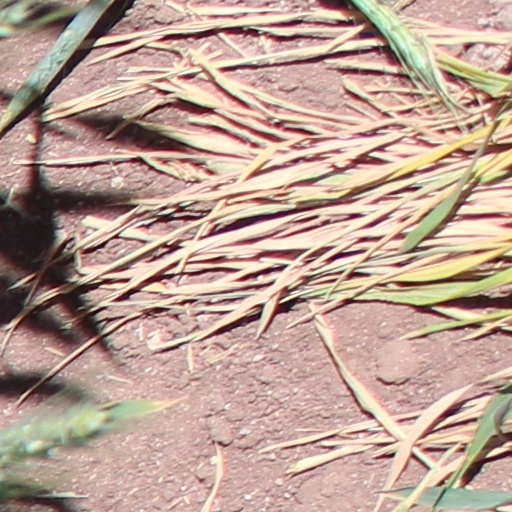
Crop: wheat